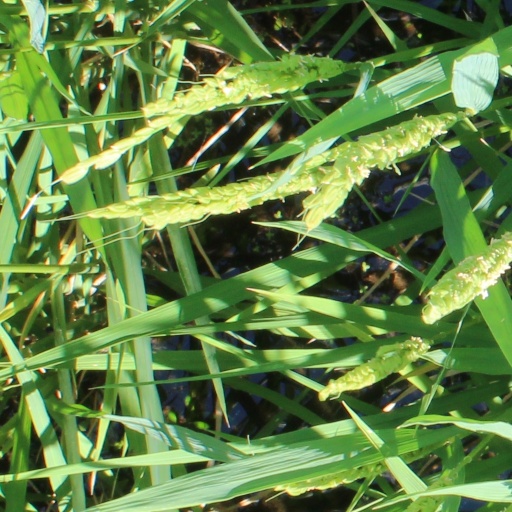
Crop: rice